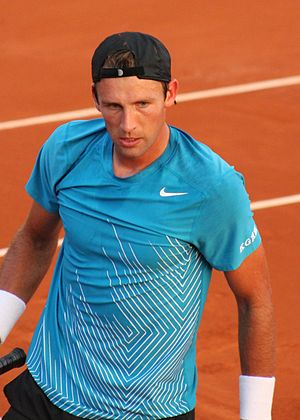
Łukasz Kubot
Łukasz Kubot er en polsk tennisspiller, der blev professionel i 2002. Han har endnu ikke vundet nogen ATP-turneringer. Han nåede 4. runde ved Australian Open 2010.